Luis Garrido

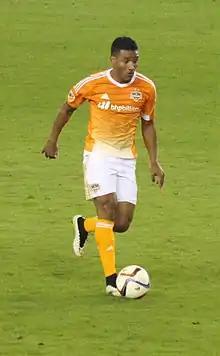

Luis Fernando Garrido (born 5 November 1990) is a Honduran professional footballer who plays as a midfielder for Juticalpa.